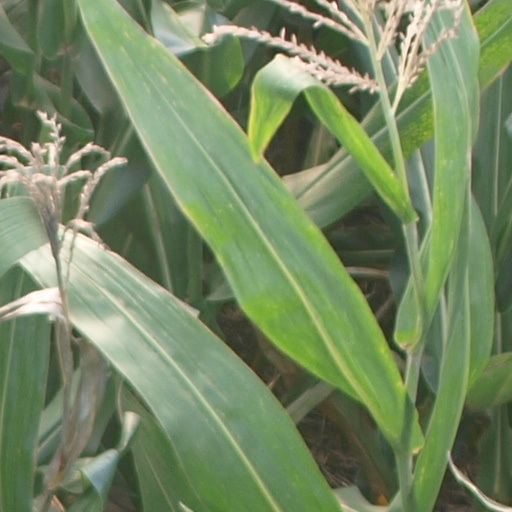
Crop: maize; corn